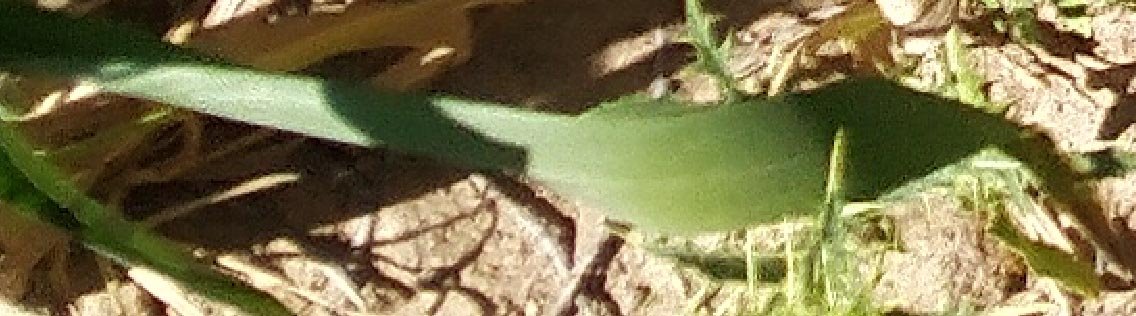
Label: Wheat___Healthy